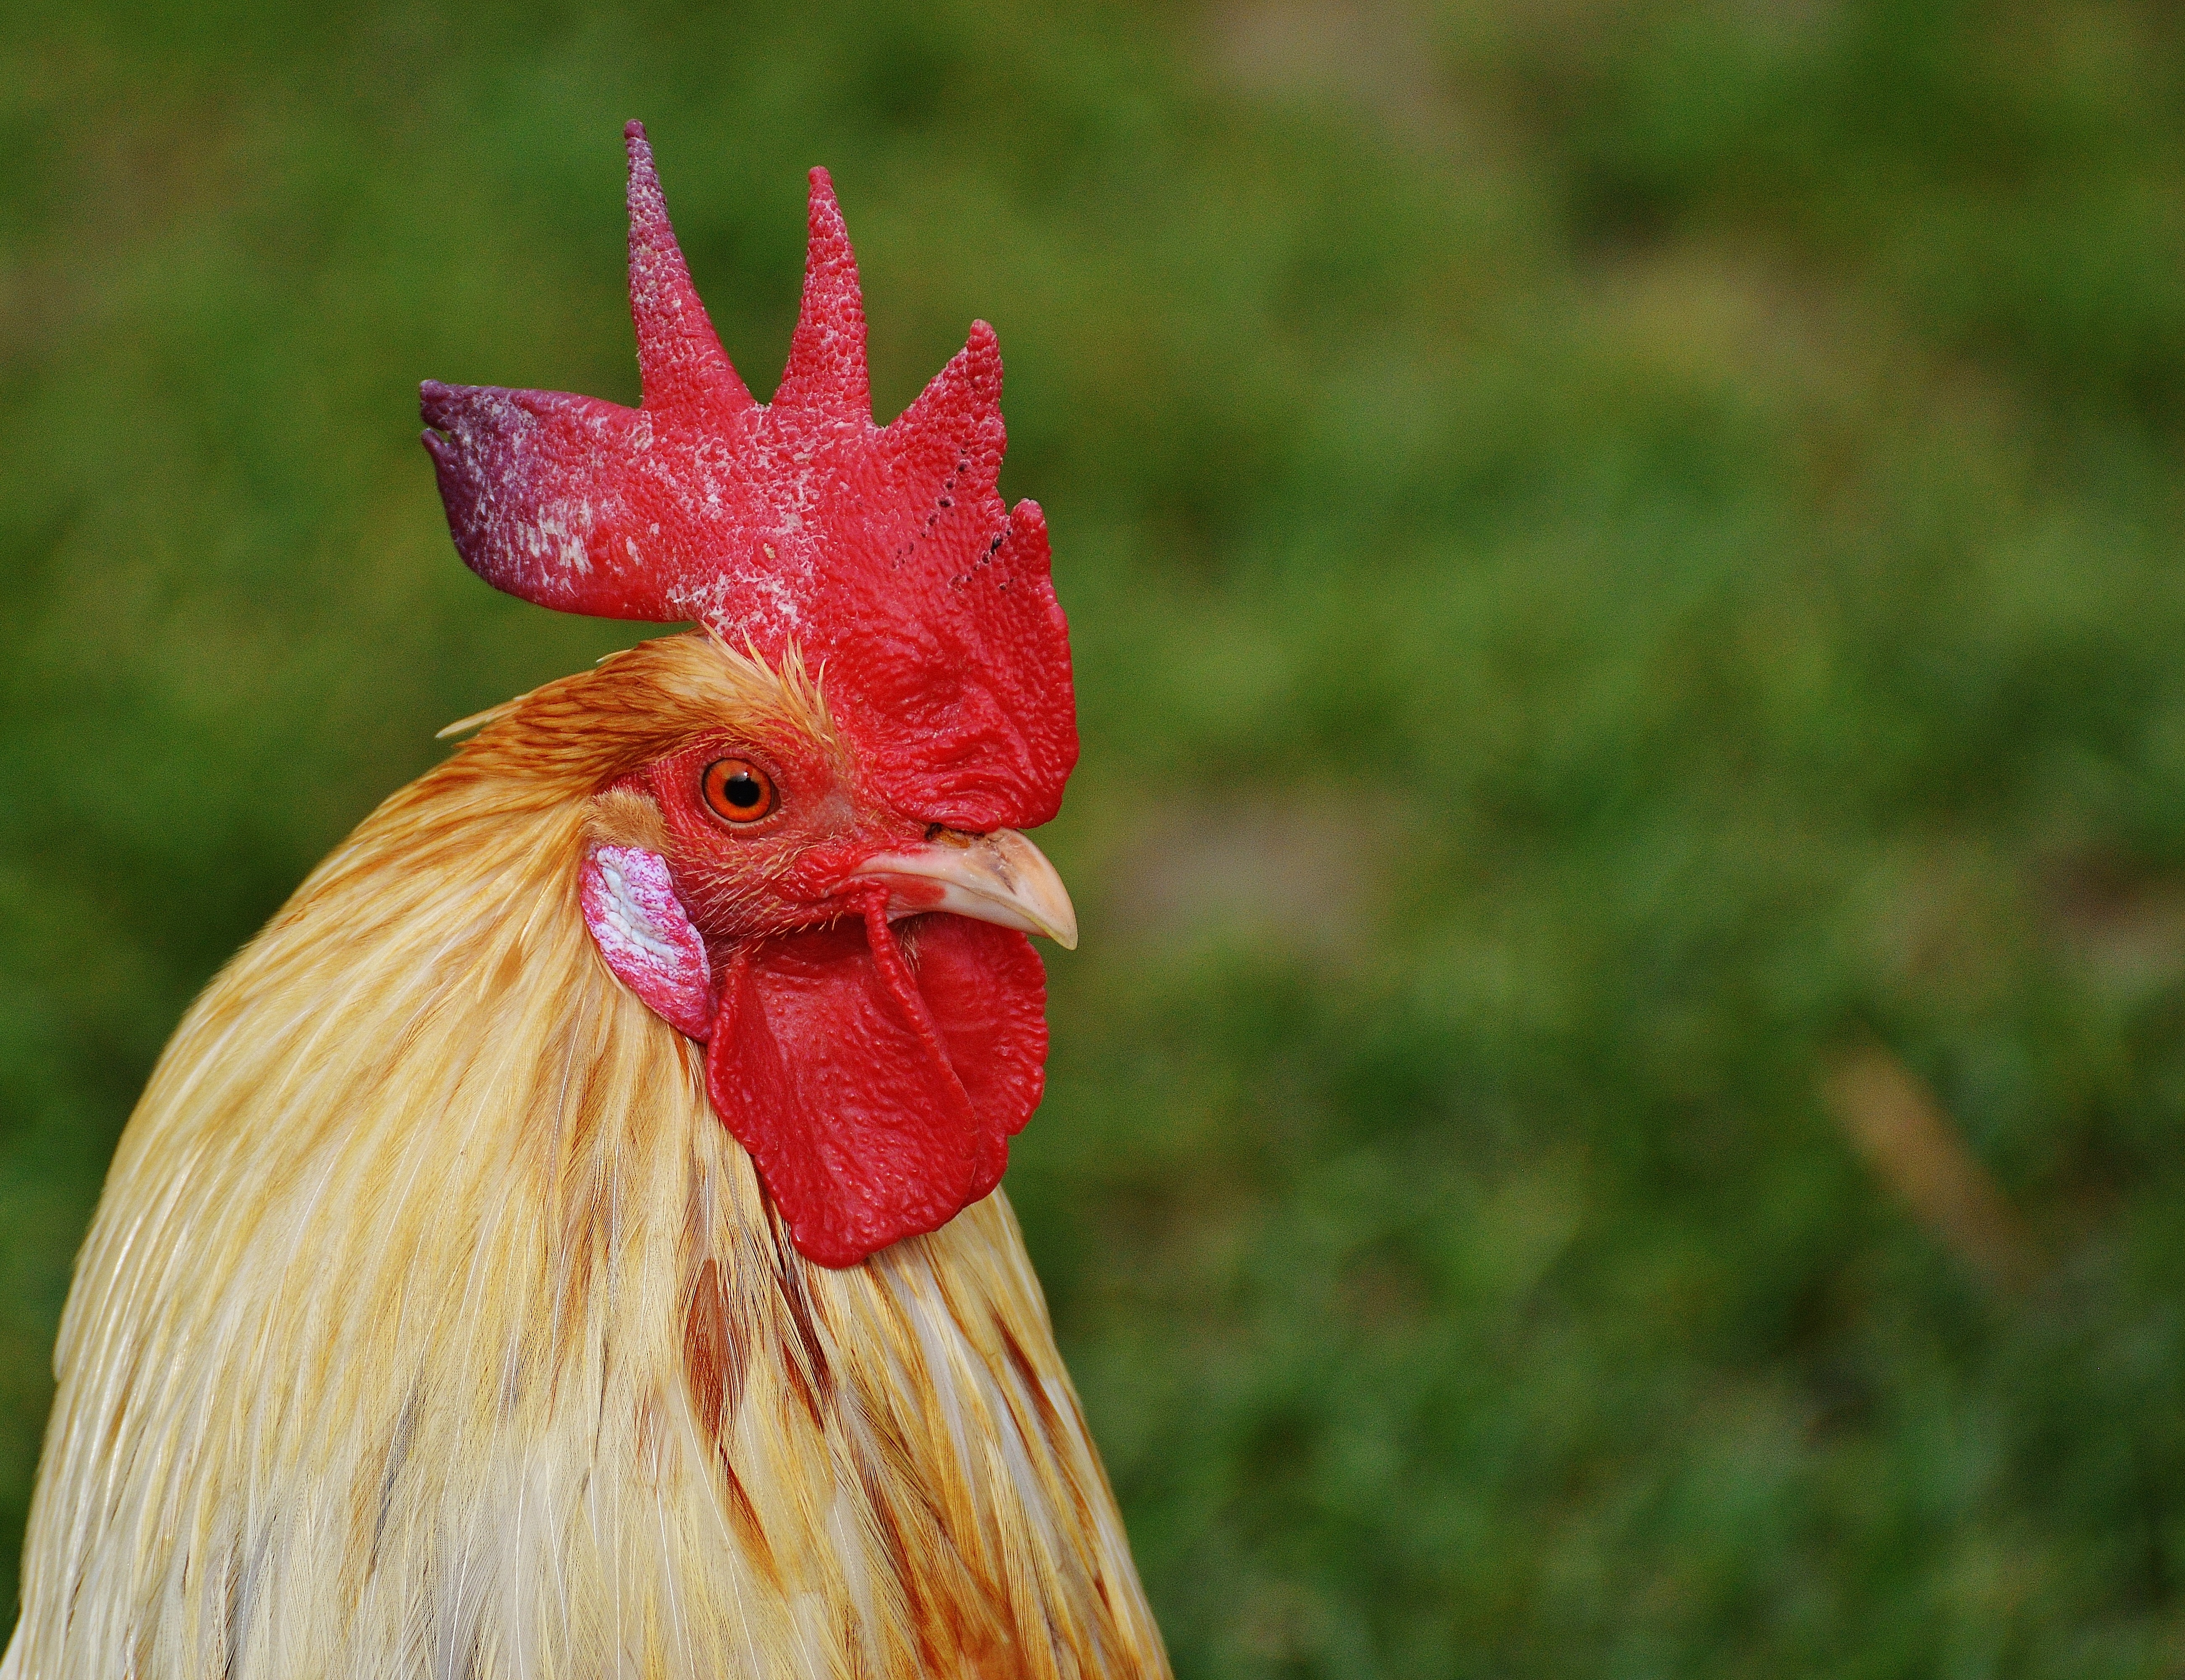
nature, bird, red, beak, feather, chicken, fowl, fauna, rooster, poultry, close up, galliformes, vertebrate, beautiful, bill, hahn, pride, phasianidae, comb, wildpark poing